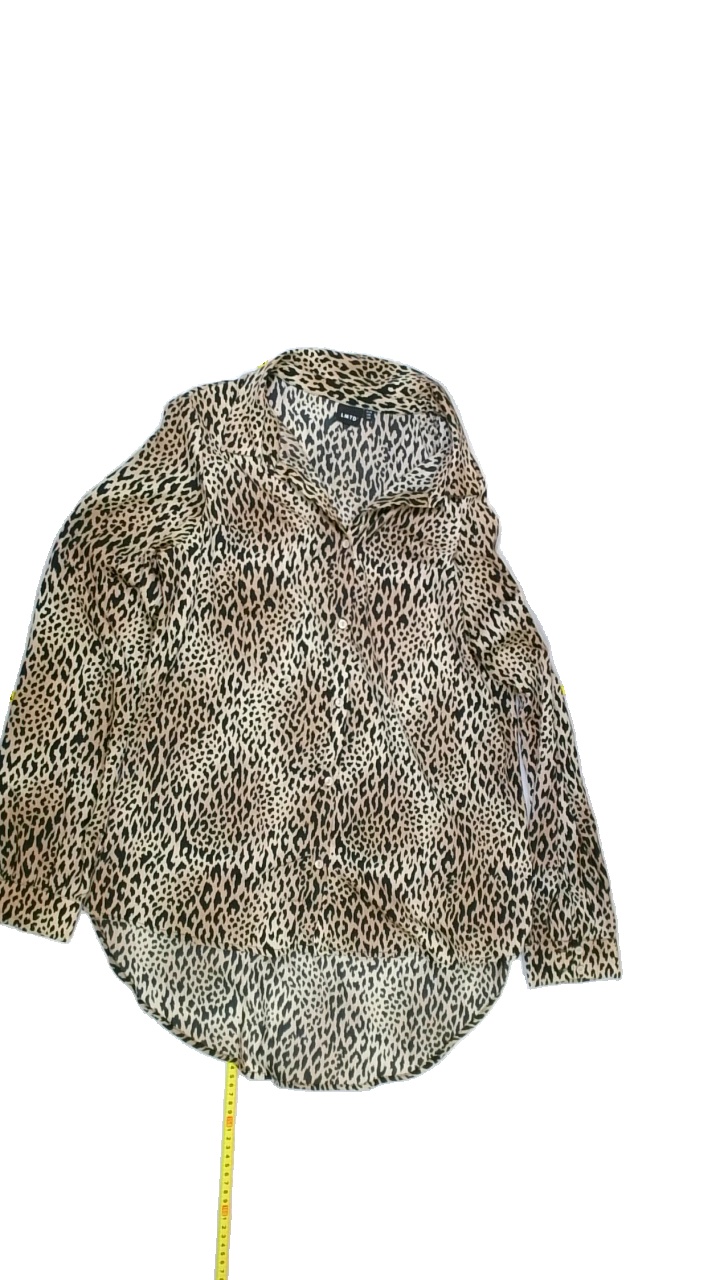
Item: Shirt (Ladies)
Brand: Not Applicable
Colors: Brown, Black
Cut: Collar
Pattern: Animal print
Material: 100% Poly
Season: All
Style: No trend
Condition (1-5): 2
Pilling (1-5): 5
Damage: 1 damage
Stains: No
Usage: Export
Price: <50